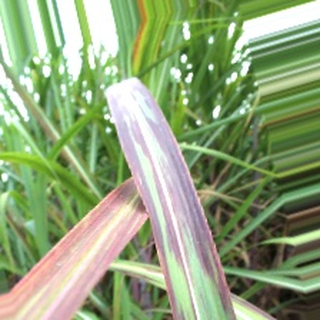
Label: sugarcane_bacterial_blight